Don Rhodes

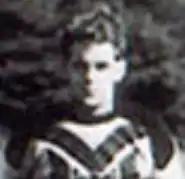

Donald Nelson Rhodes (July 9, 1909 — January 1, 1968) was a professional American football player for the Pittsburgh Pirates of the National Football League (NFL). He attended Allentown Prep in Allentown, Pennsylvania. He attended Washington & Jefferson College.